St. Nicholas Church, Inzersdorf

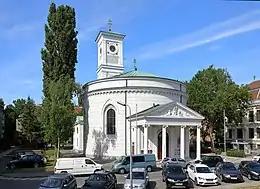
St. Nicholas Church, Inzersdorf

St. Nicholas Church is a Roman Catholic church building in Inzersdorf, Austria.